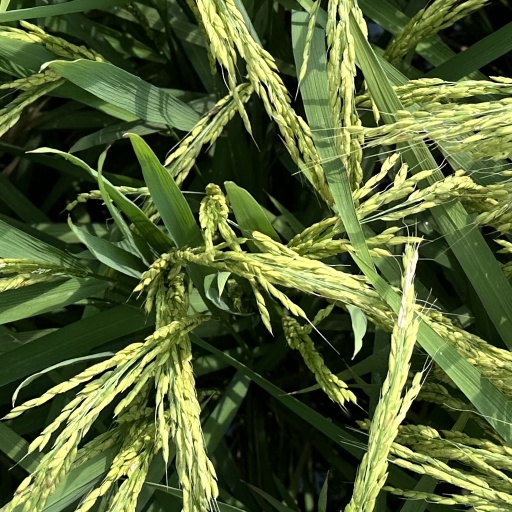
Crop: rice